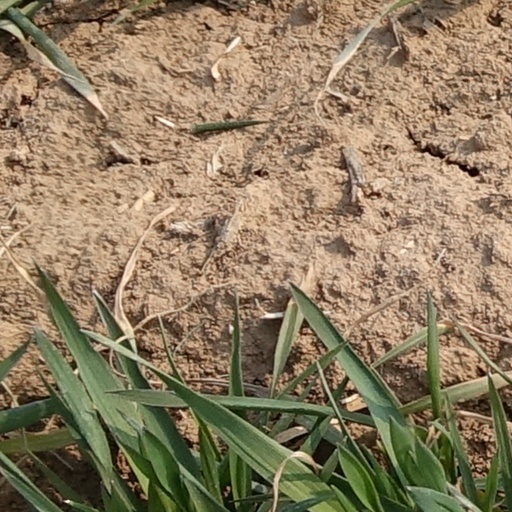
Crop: wheat